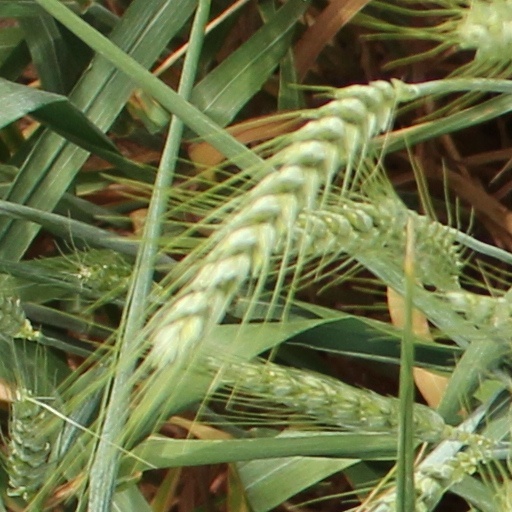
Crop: wheat